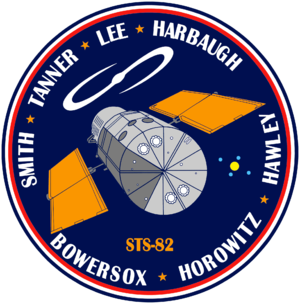
STS-81
STS-82
STS-81 var Atlantis 18. rumfærge-mission. Opsendt 12. januar 1997 og vendte tilbage den 22. januar 1997. Det var den femte mission hvor en NASA rumfærge lagde til ved den russiske rumstation MIR.